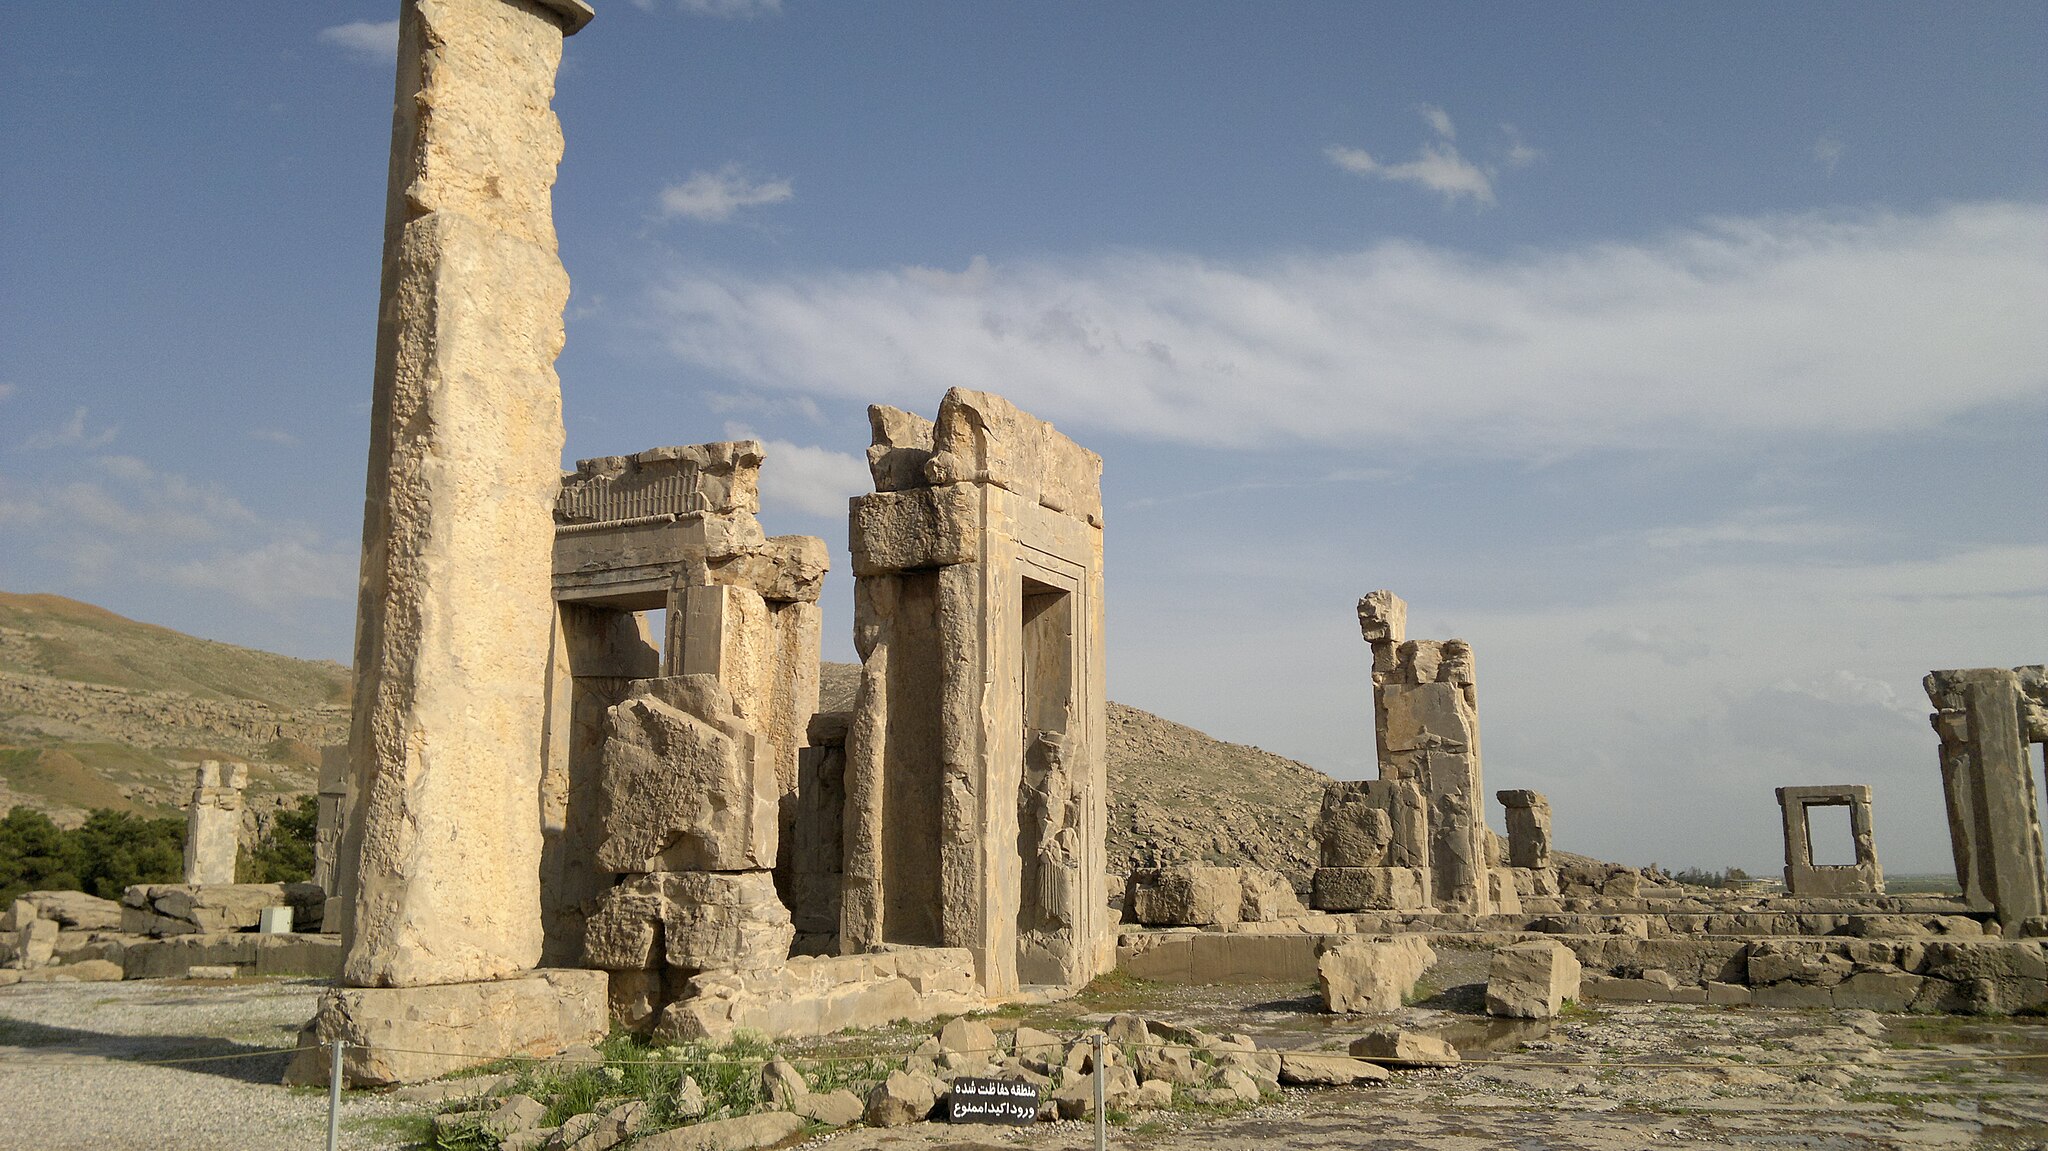
Title: کاخ هدیش - panoramio
Description: کاخ هدیش
Date: Taken on 24 January 2012
Categories: Hadish Palace of Xerxes I, Panoramio files uploaded by Panoramio upload bot, Panoramio images reviewed by trusted users, Photos from Panoramio, Files with coordinates missing SDC location of creation, 2012 in Persepolis, Iran photographs taken on 2012-01-24, Photos from Panoramio ID 5709934